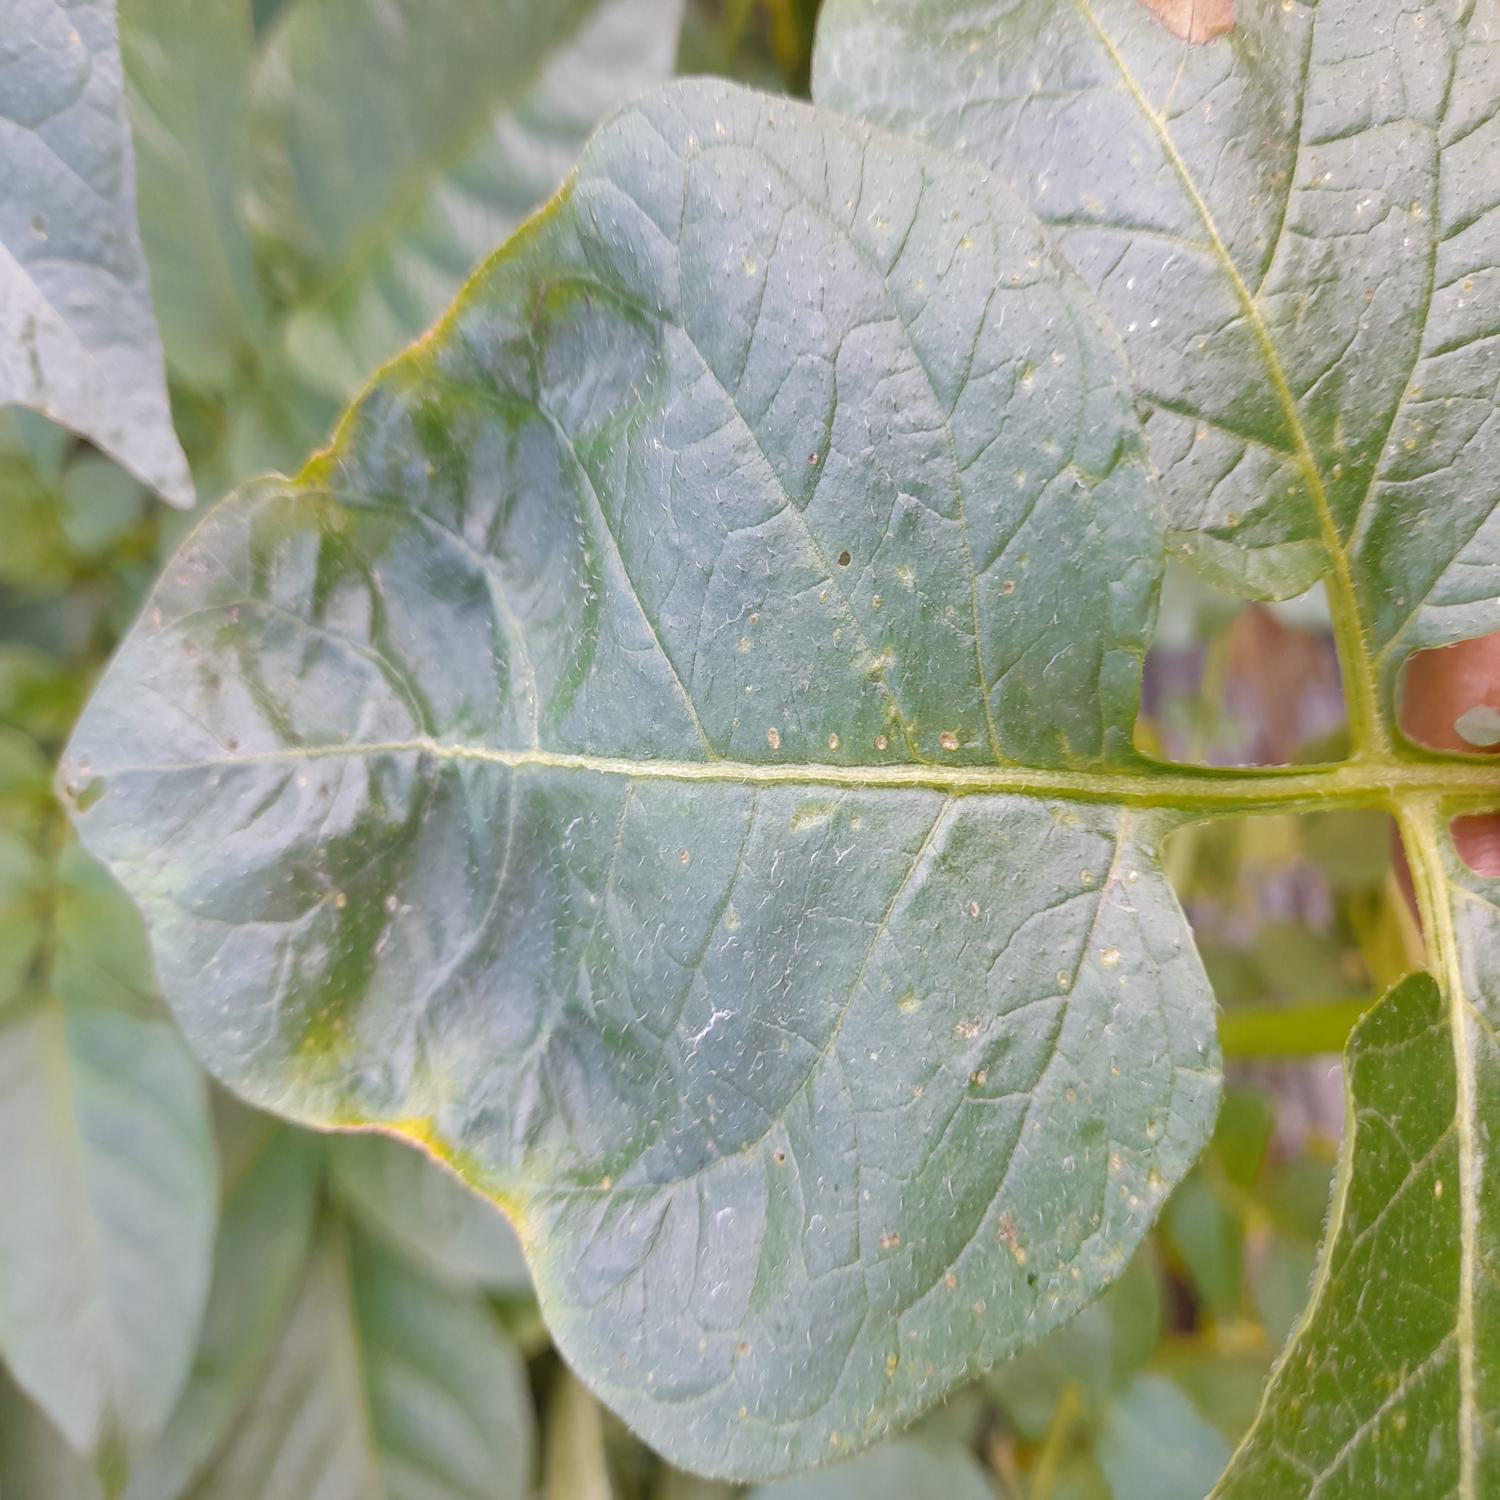
Etiqueta: Virus